The Romantic Journey

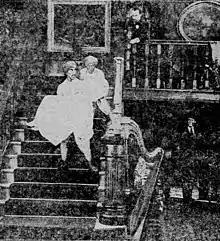
Scene from the film

The Romantic Journey is a 1916 American silent drama film directed by George Fitzmaurice and starring William Courtenay, Macey Harlam and Alice Dovey.